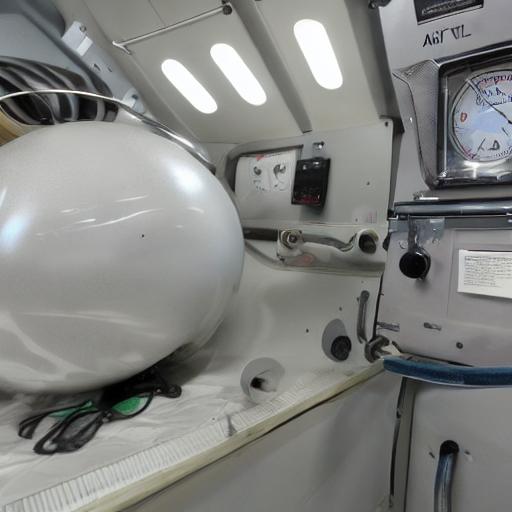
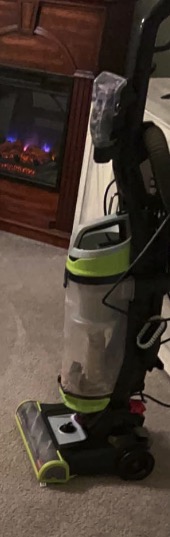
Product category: items_vacuum
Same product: no